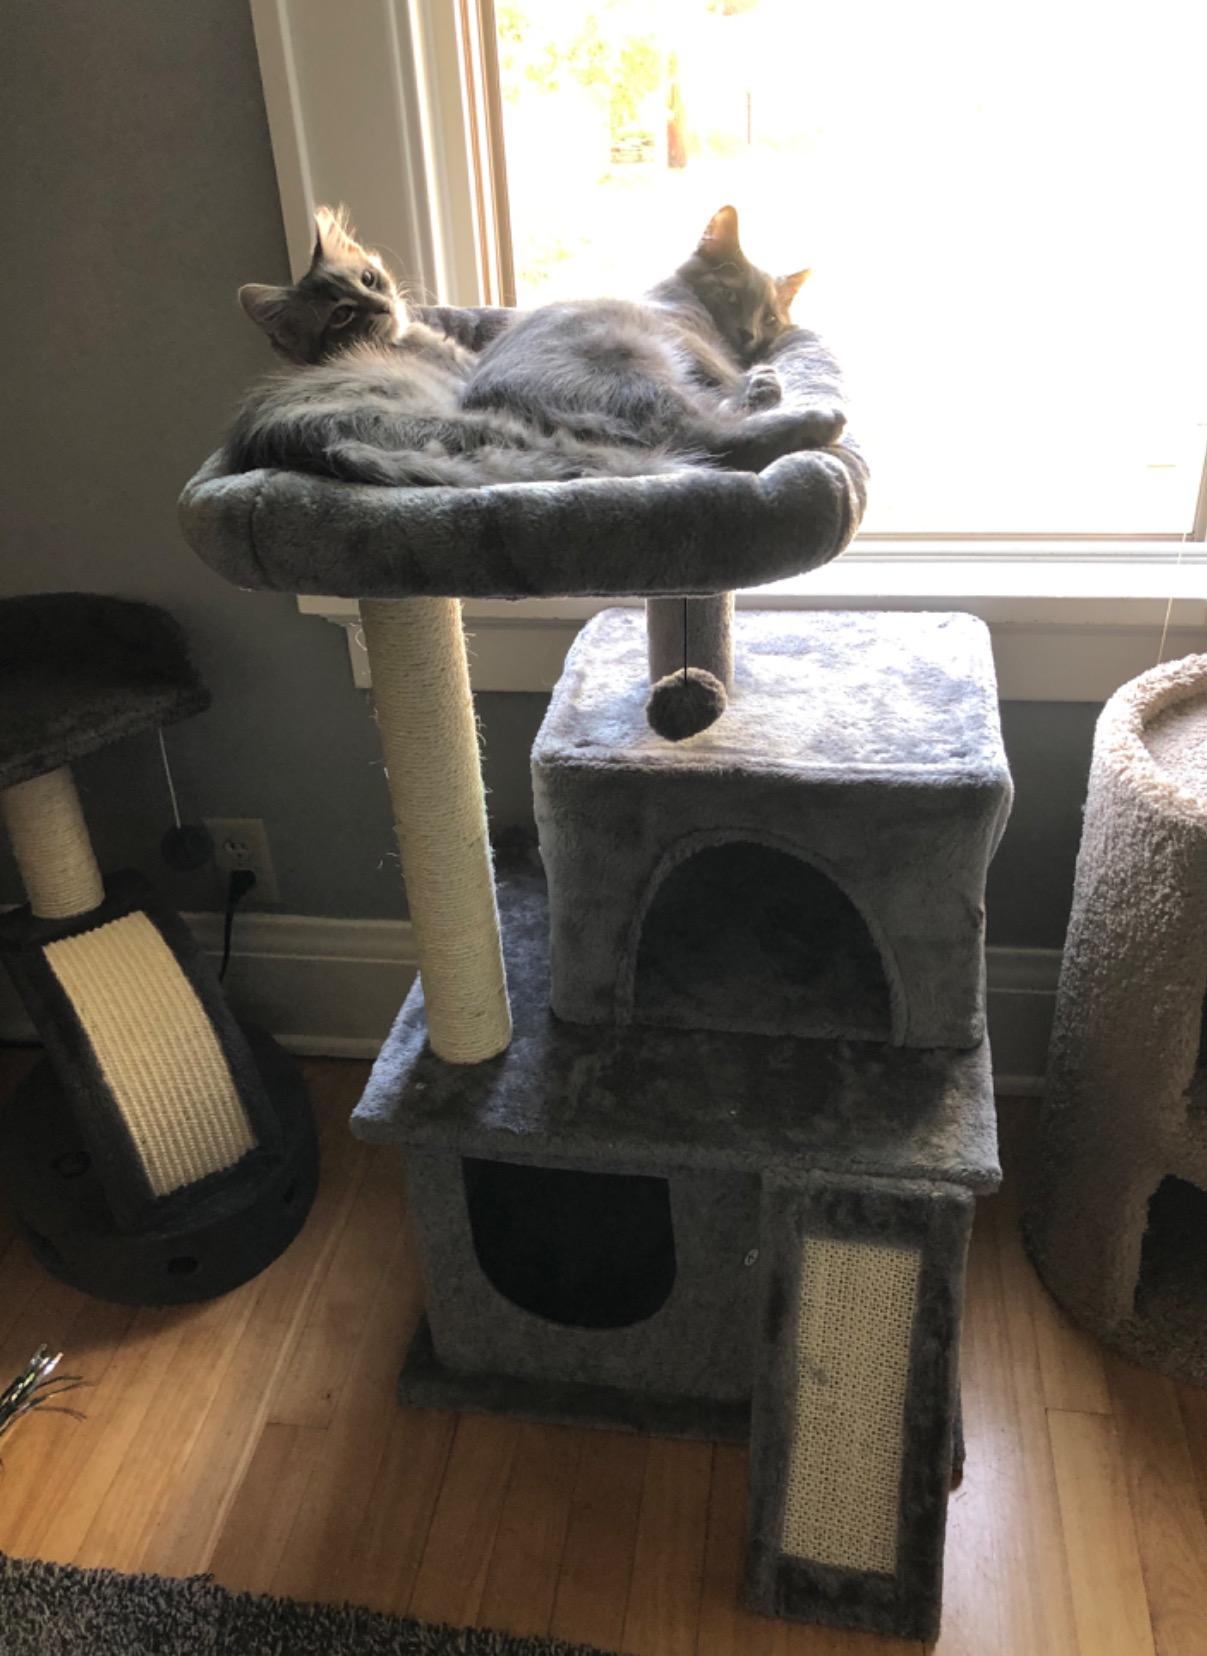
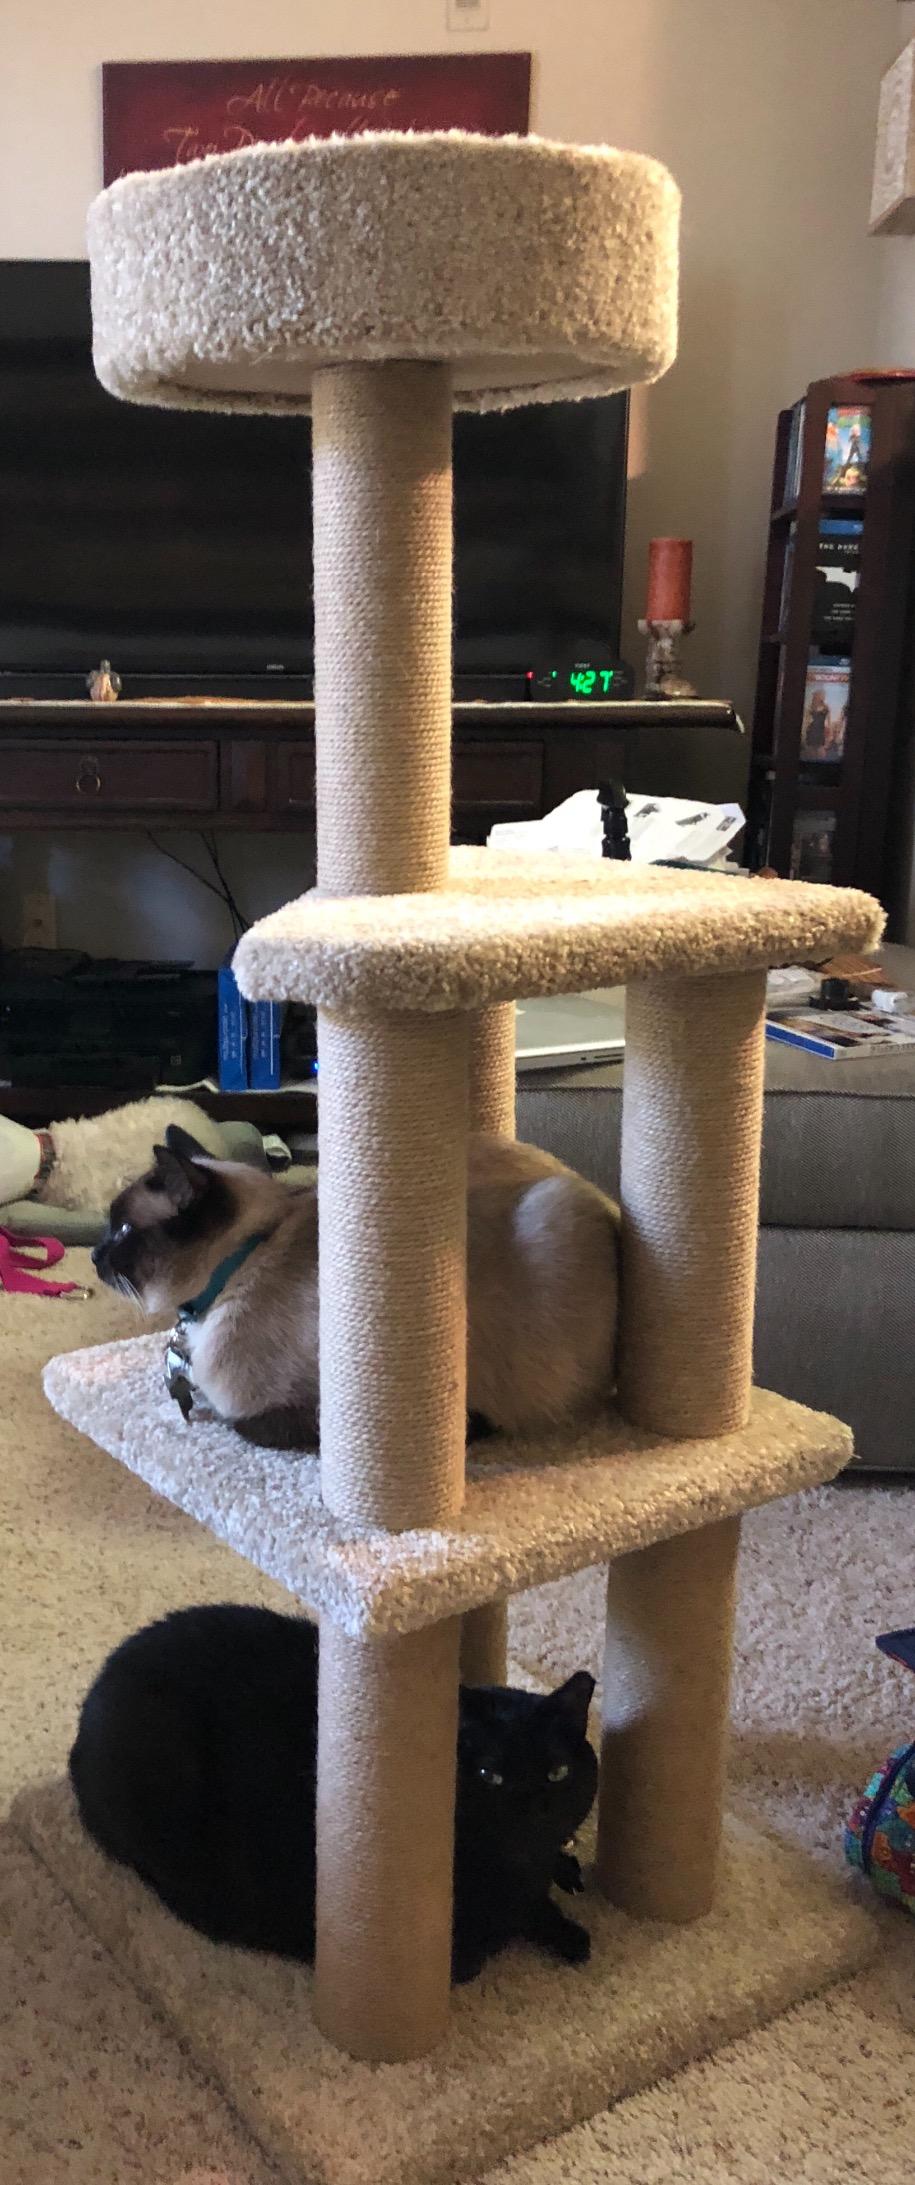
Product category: items_cat tree
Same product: no